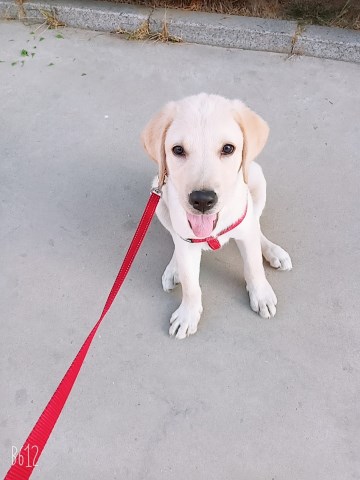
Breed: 3580-n000122-Labrador_retriever